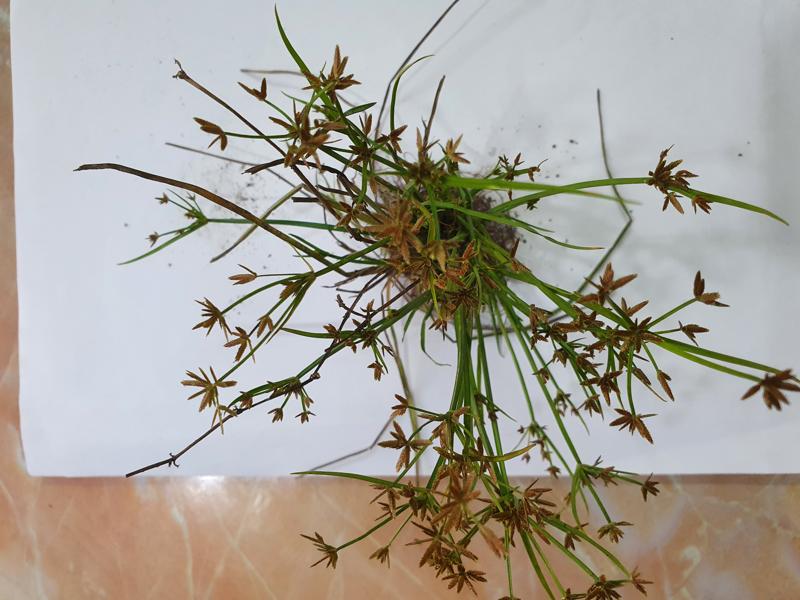
Weed species: Cyperus ochraceus